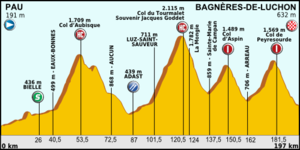
La 16ᵉ étape du Tour de France 2012 se déroule le mercredi 18 juillet 2012. Elle part de Pau et arrive à Bagnères-de-Luchon. Cette étape est marquée par la défaillance du tenant du titre Cadel Evans dans le col de Peyresourde, il perd son titre et le podium final de manière quasi certaine. Thomas Voeckler remporte l'étape et prend la tête du classement du meilleur grimpeur.